V Entertainment

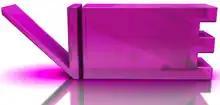

V Entertainment was an entertainment news series similar to E! News on American Broadcasting Channel E! Entertainment.